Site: brandenburg
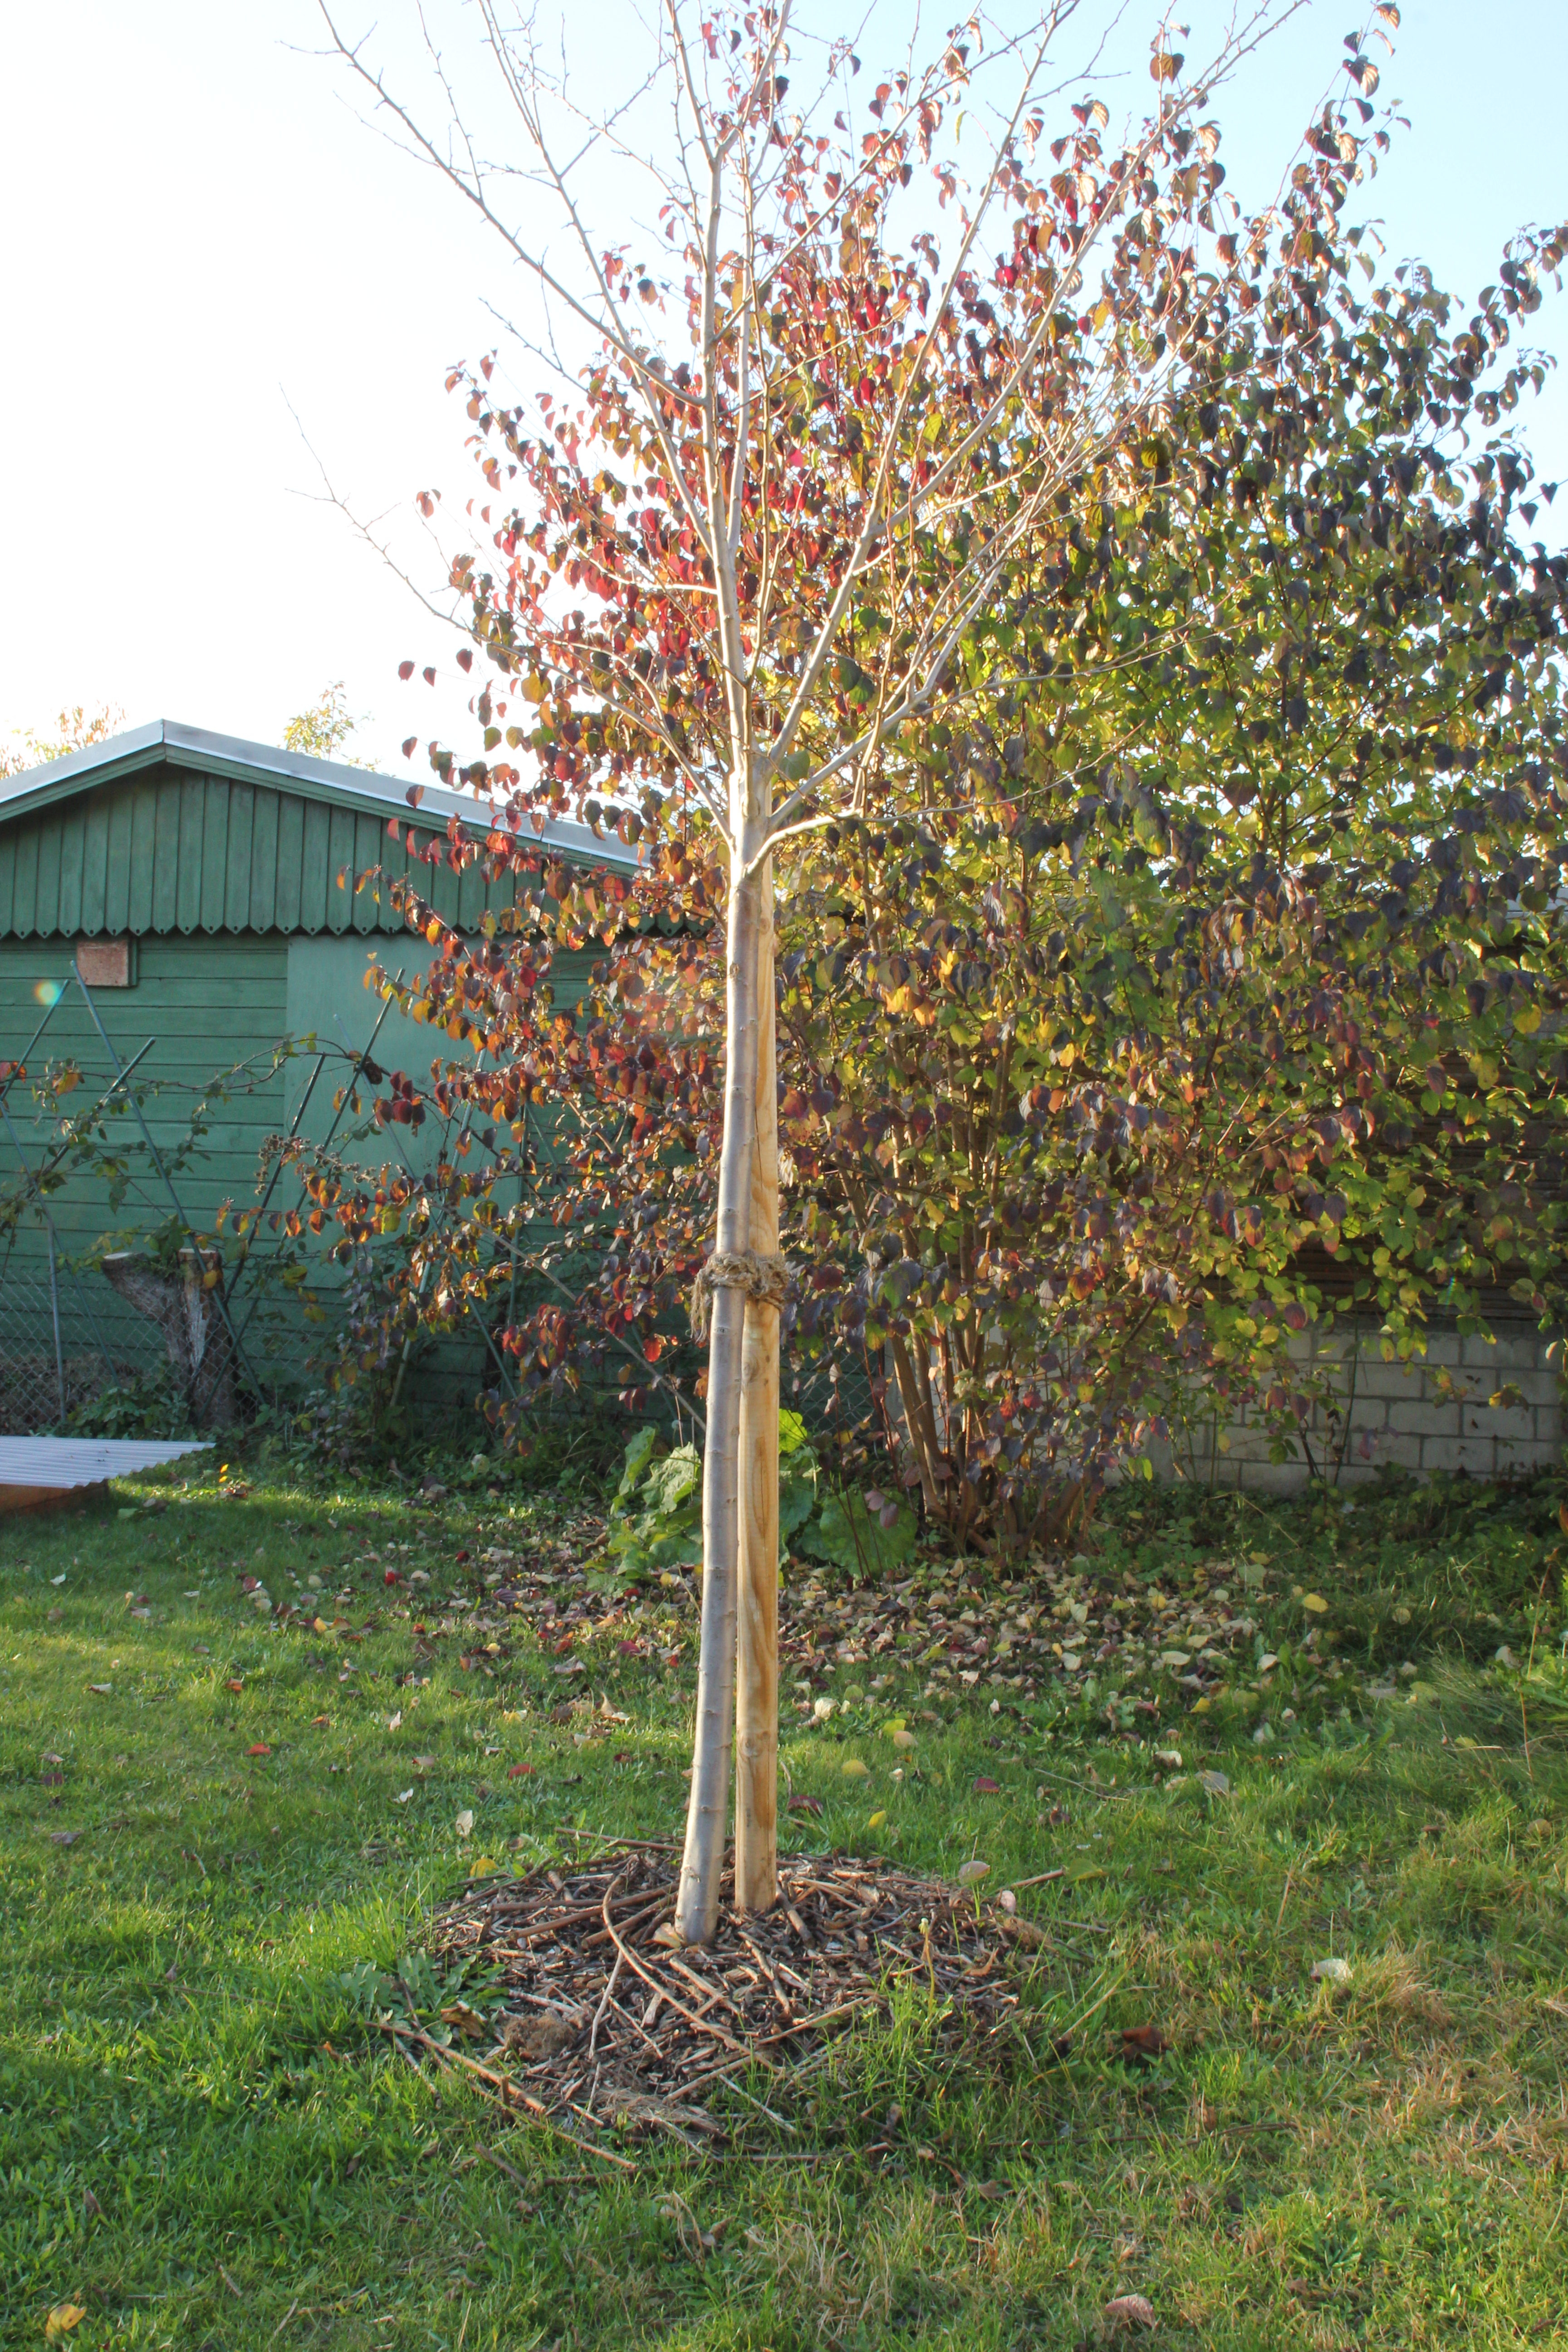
Growth stage (BBCH 91): Senescence, beginning of dormancy